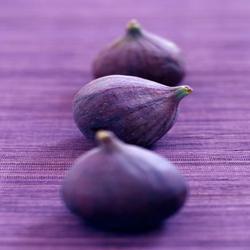
Label: Fig